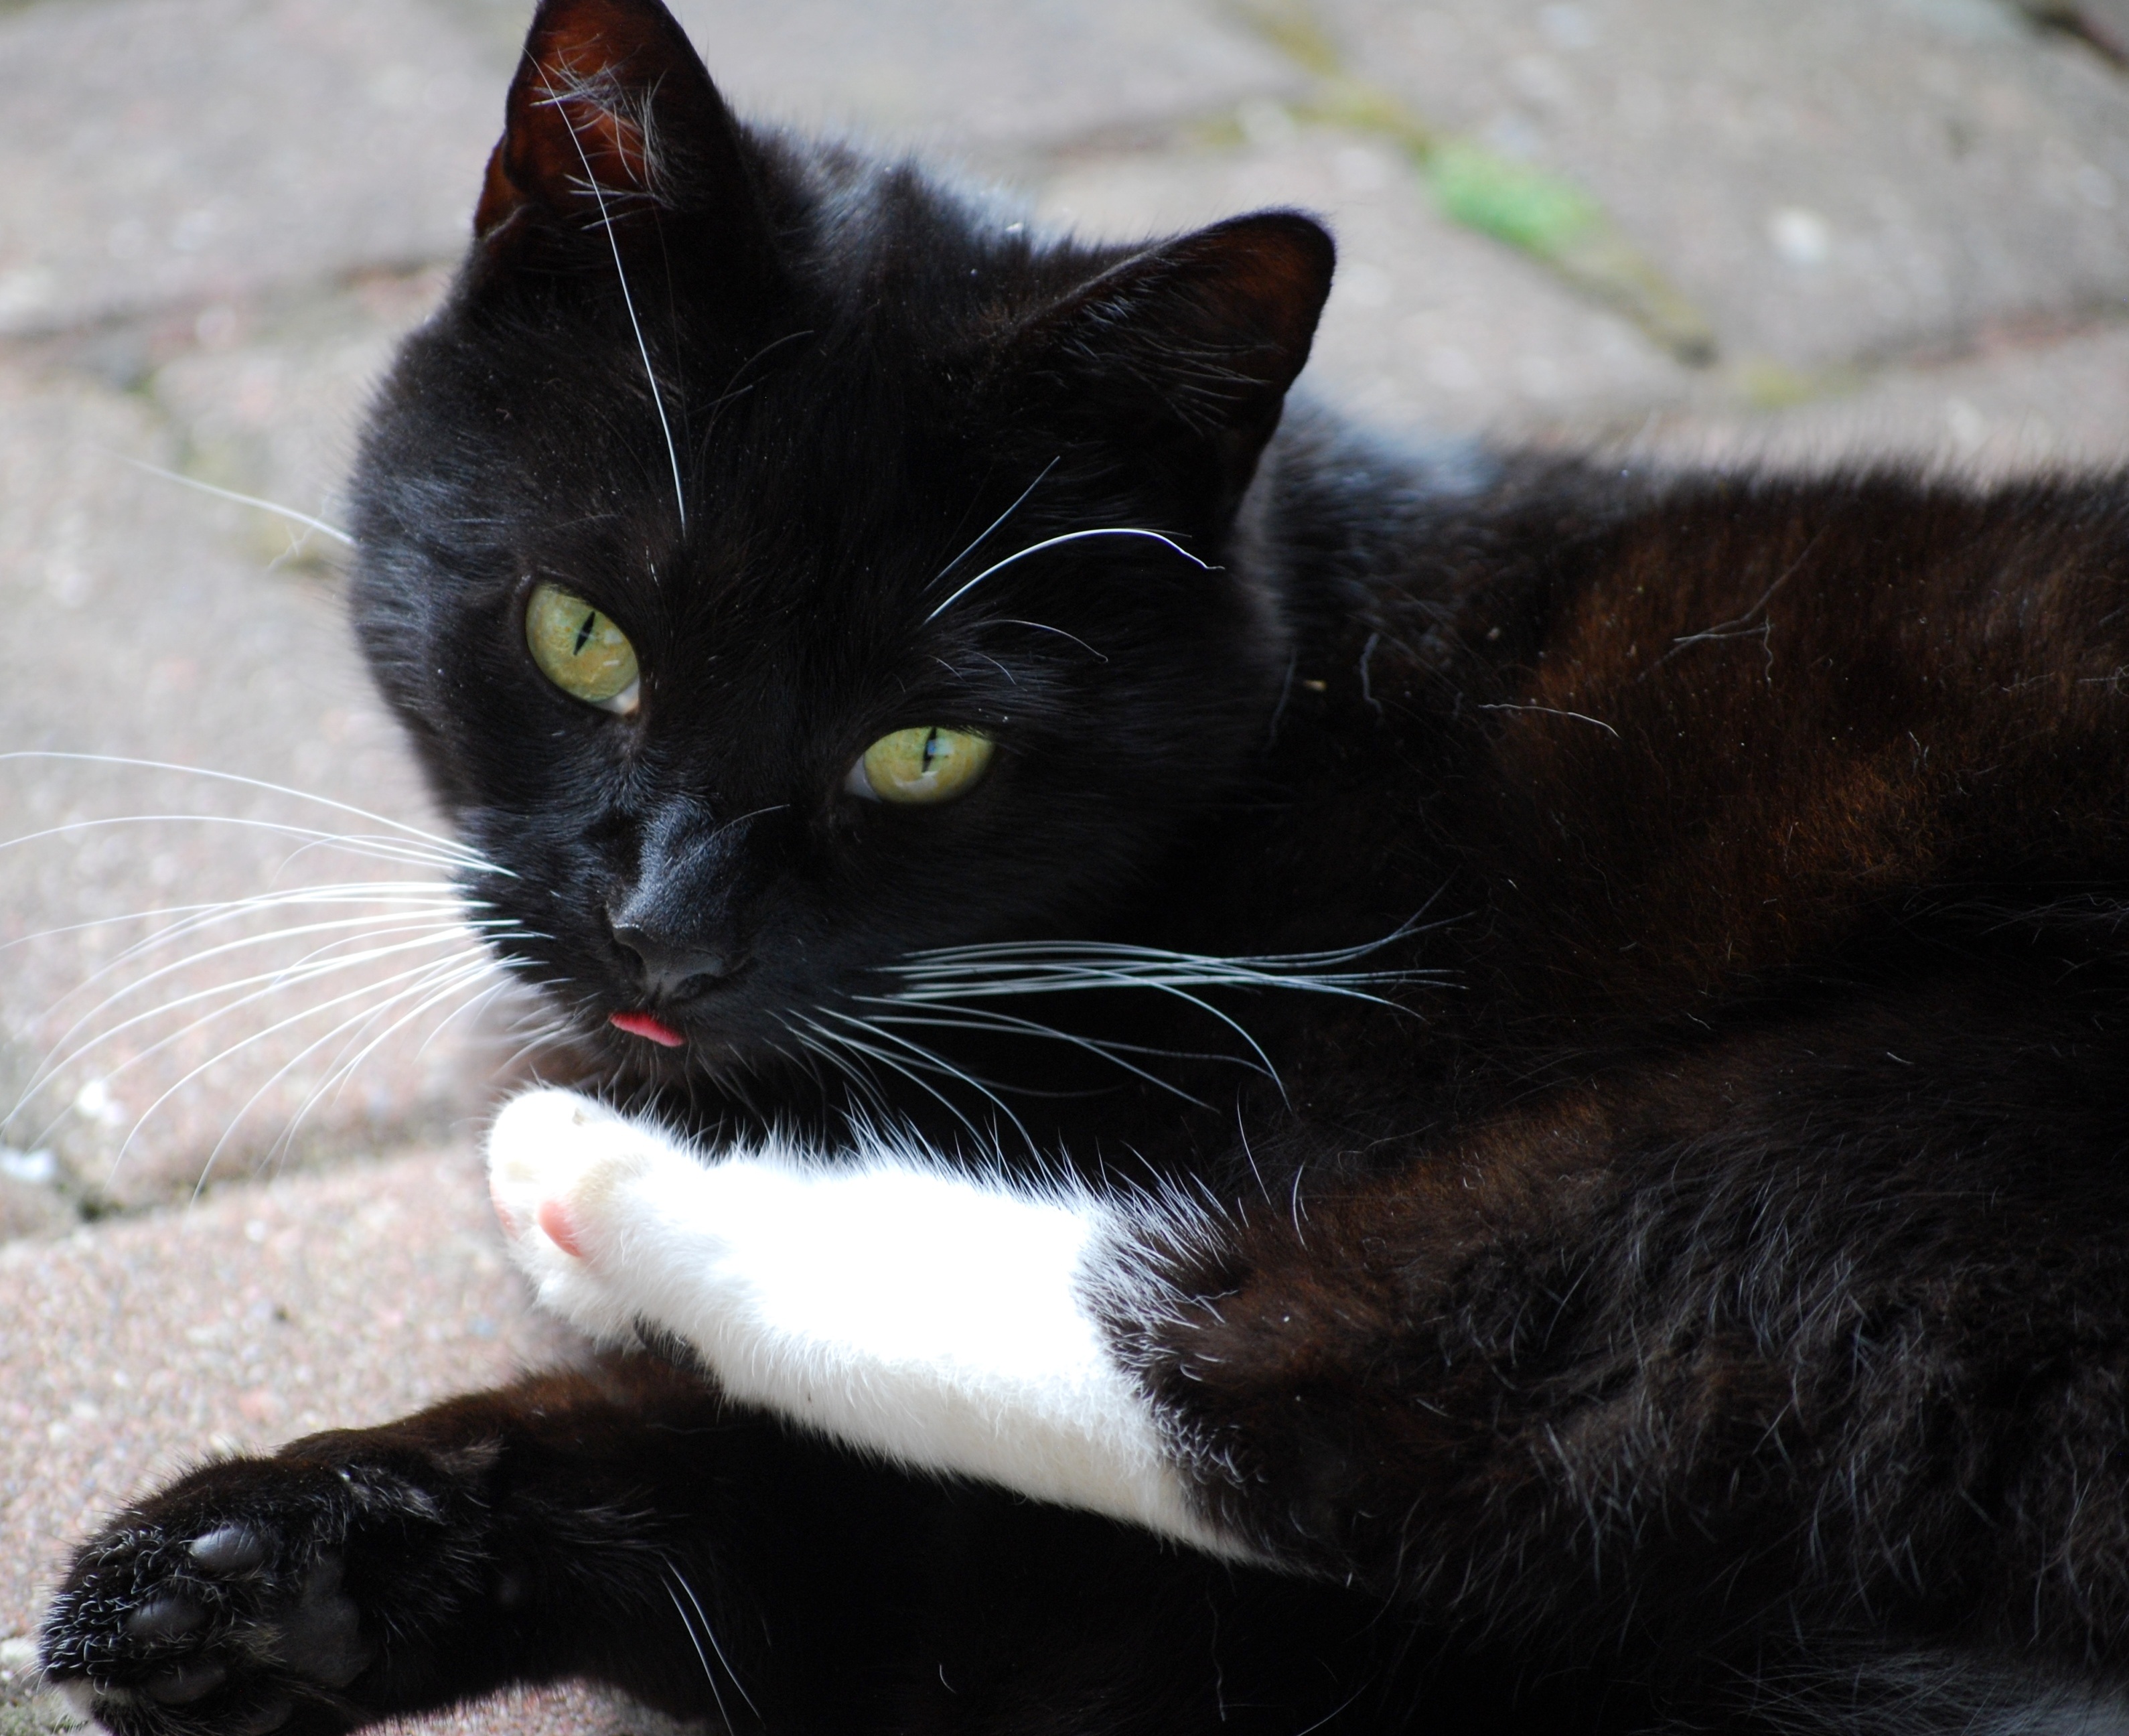
cute, pet, relax, kitten, cat, small, mammal, black cat, black, whiskers, vertebrate, beautiful, tongue, cat face, cat's eyes, white socks, small to medium sized cats, cat like mammal, carnivoran, domestic short haired cat